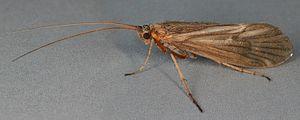
Drusus annulatus est une espèce d'insectes trichoptères très fréquente sur les cours d'eau d'Europe du sud. Elle appartient à la famille des Limnephilidae.